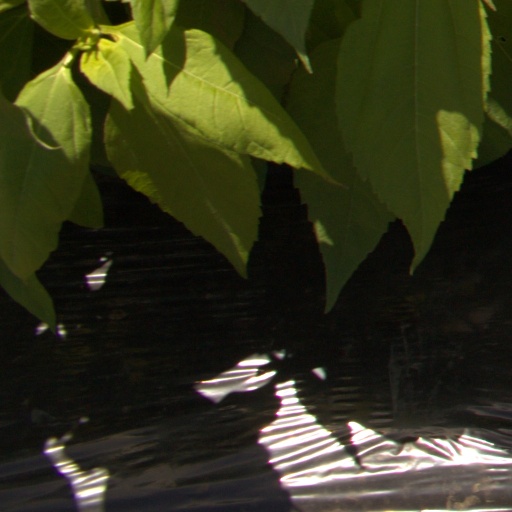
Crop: Jerusalem artichoke